Ellesmere Island

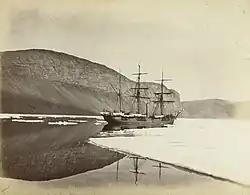
HMS "Alert" off Cape Prescott in 1875

British and United States Arctic expeditions had been interrupted for some years due to the priorities of the Crimean War and the American Civil War, respectively. By about 1860, the focus of Arctic exploration had shifted to the North Pole. As earlier attempts at the pole via Svalbard or eastern Greenland had reached impasses, numerous expeditions came to Ellesmere Island to pursue the route through Nares Straight.